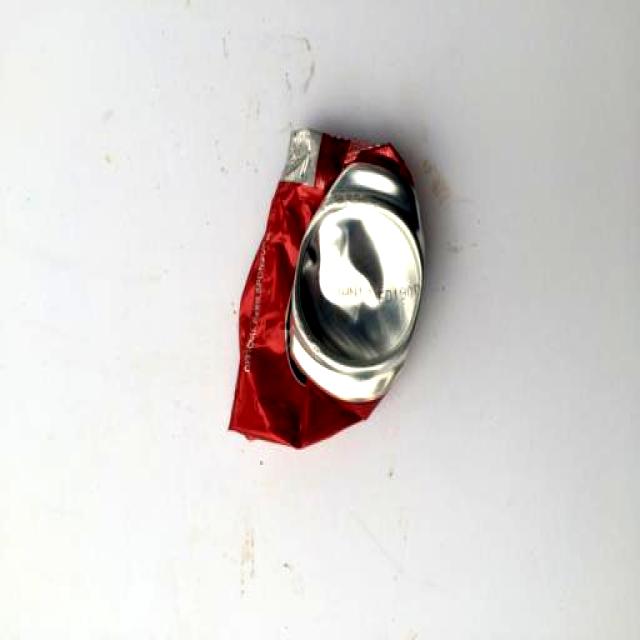
Label: Metal